Ctenotus allotropis

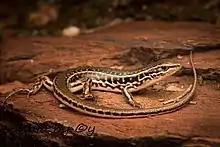
<a href="https%3A//www.flickr.com/photos/143833901%40N04/29641691013/in/photolist-MK3ukg-Makq3a">Courtesy of Peter Soltys https://www.flickr.com/photos/143833901@N04/29641691013/in/photolist-MK3ukg-Makq3a

"C. allotropis" is an oviparous species which primarily lives in desert regions such as the Yathong Nature Reserve and tropical woodlands of central North Western Australia. It forages among leaf and other litter, especially around the bases of trees. It is a terrestrial species therefore is generally active at very high temperatures. "C. allotropis" are opportunistic feeders, their diet primarily being a variety of insects and other arthropods.